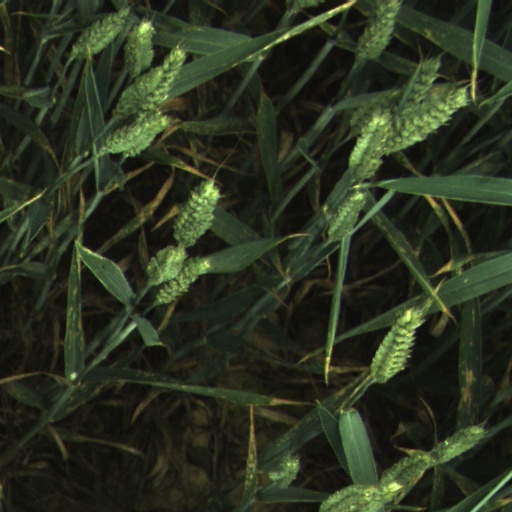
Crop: wheat